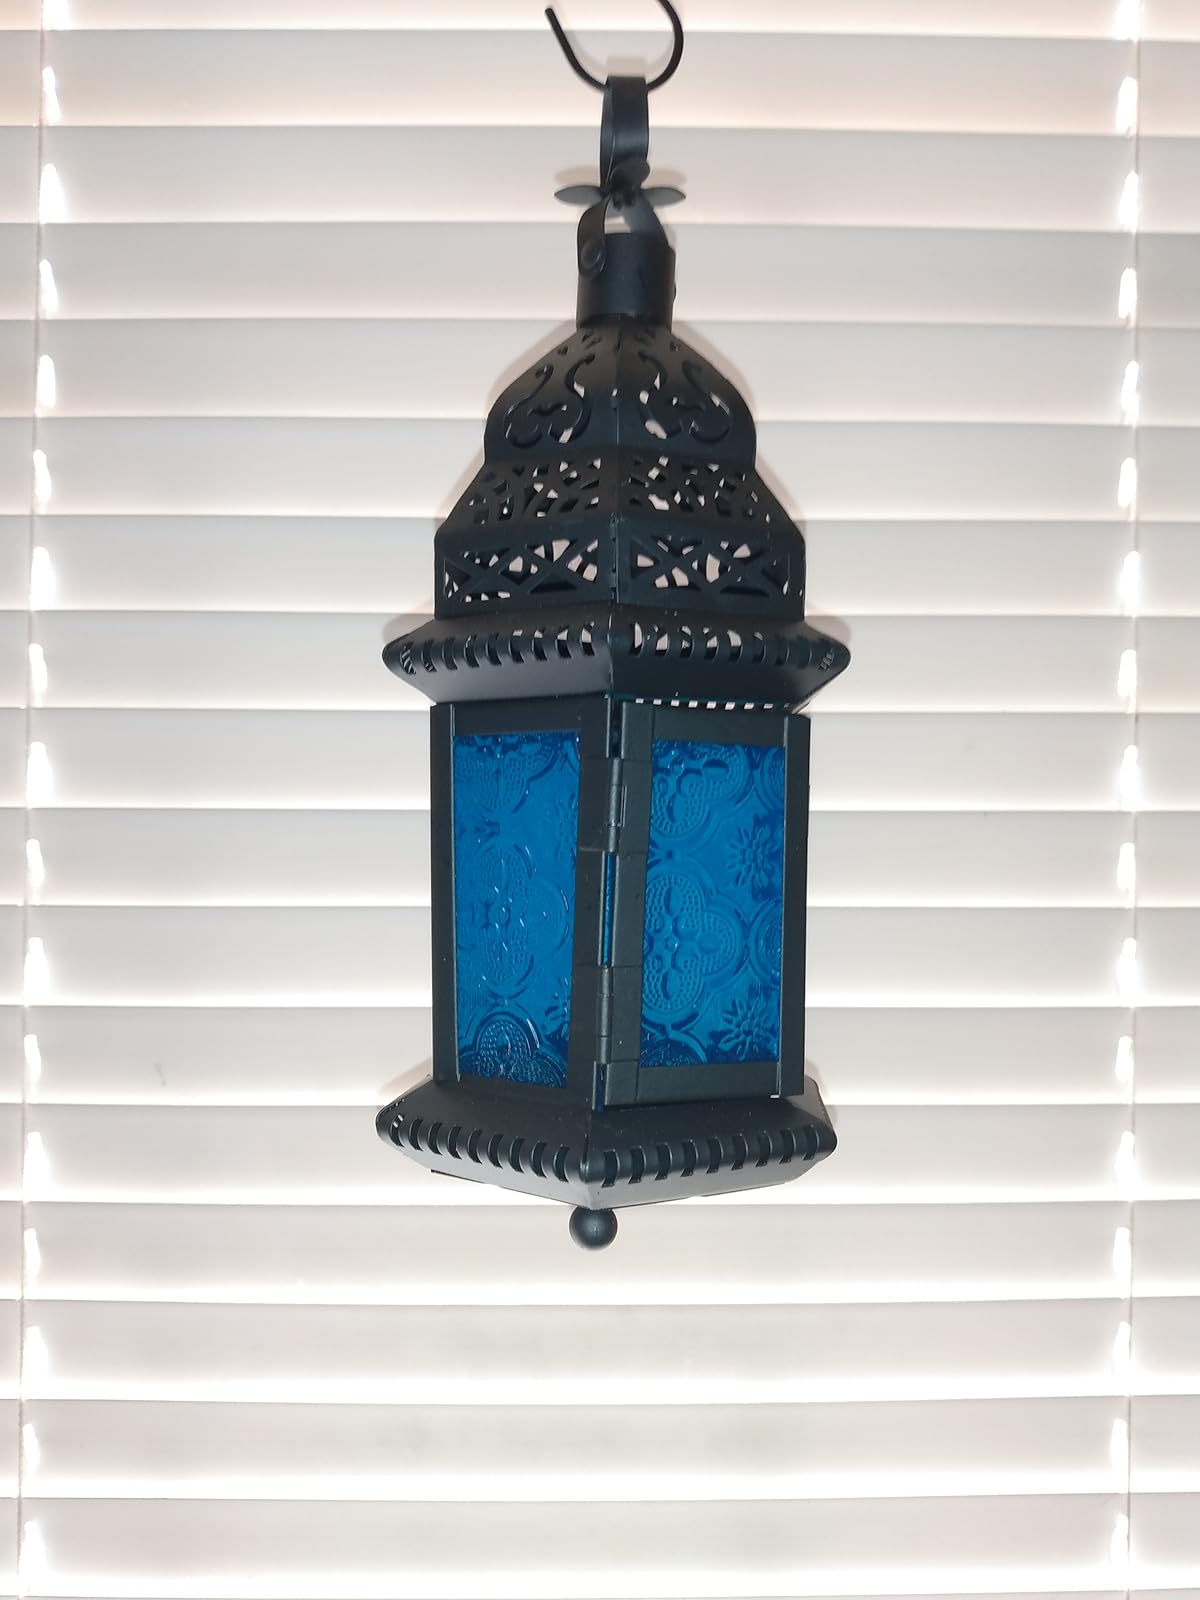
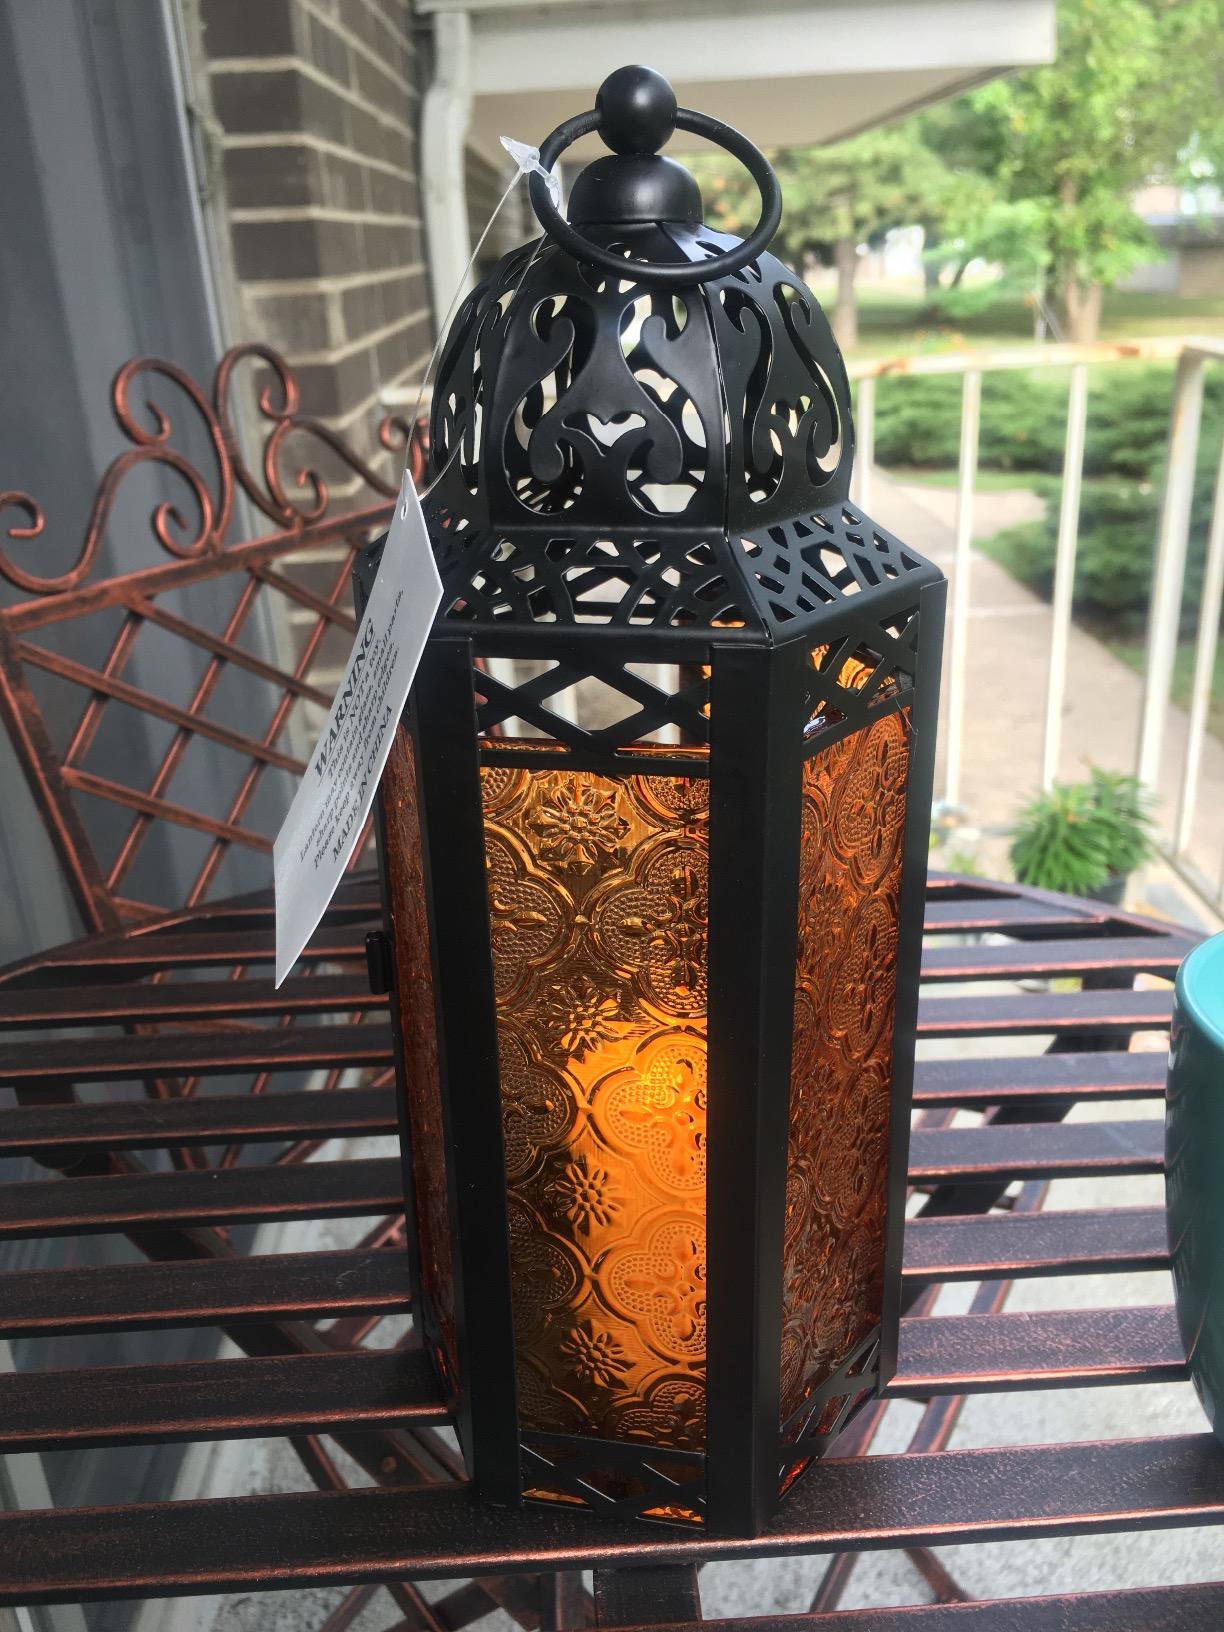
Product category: lantern
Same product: no